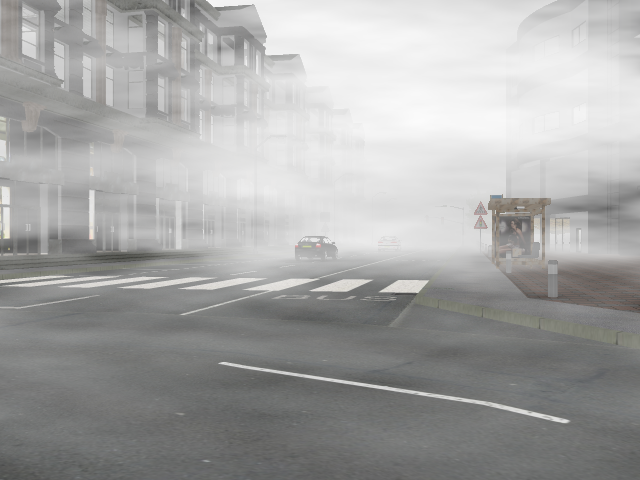
Weather: foggy or hazy